Soyer-Barritault SB1

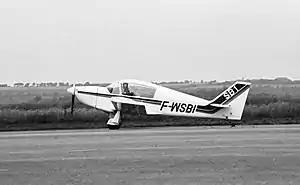

The Soyer-Barritault SB1 was a home-built 2-seat tourism aircraft built in France in the early 1980s.